Jay Bruce

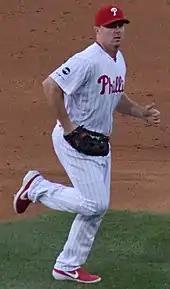
Bruce playing for the Phillies in 2019

On December 3, 2018, the Mets traded Bruce, Jarred Kelenic, Anthony Swarzak, Gerson Bautista, and Justin Dunn to the Seattle Mariners for Edwin Díaz, Robinson Canó, and $20 million.